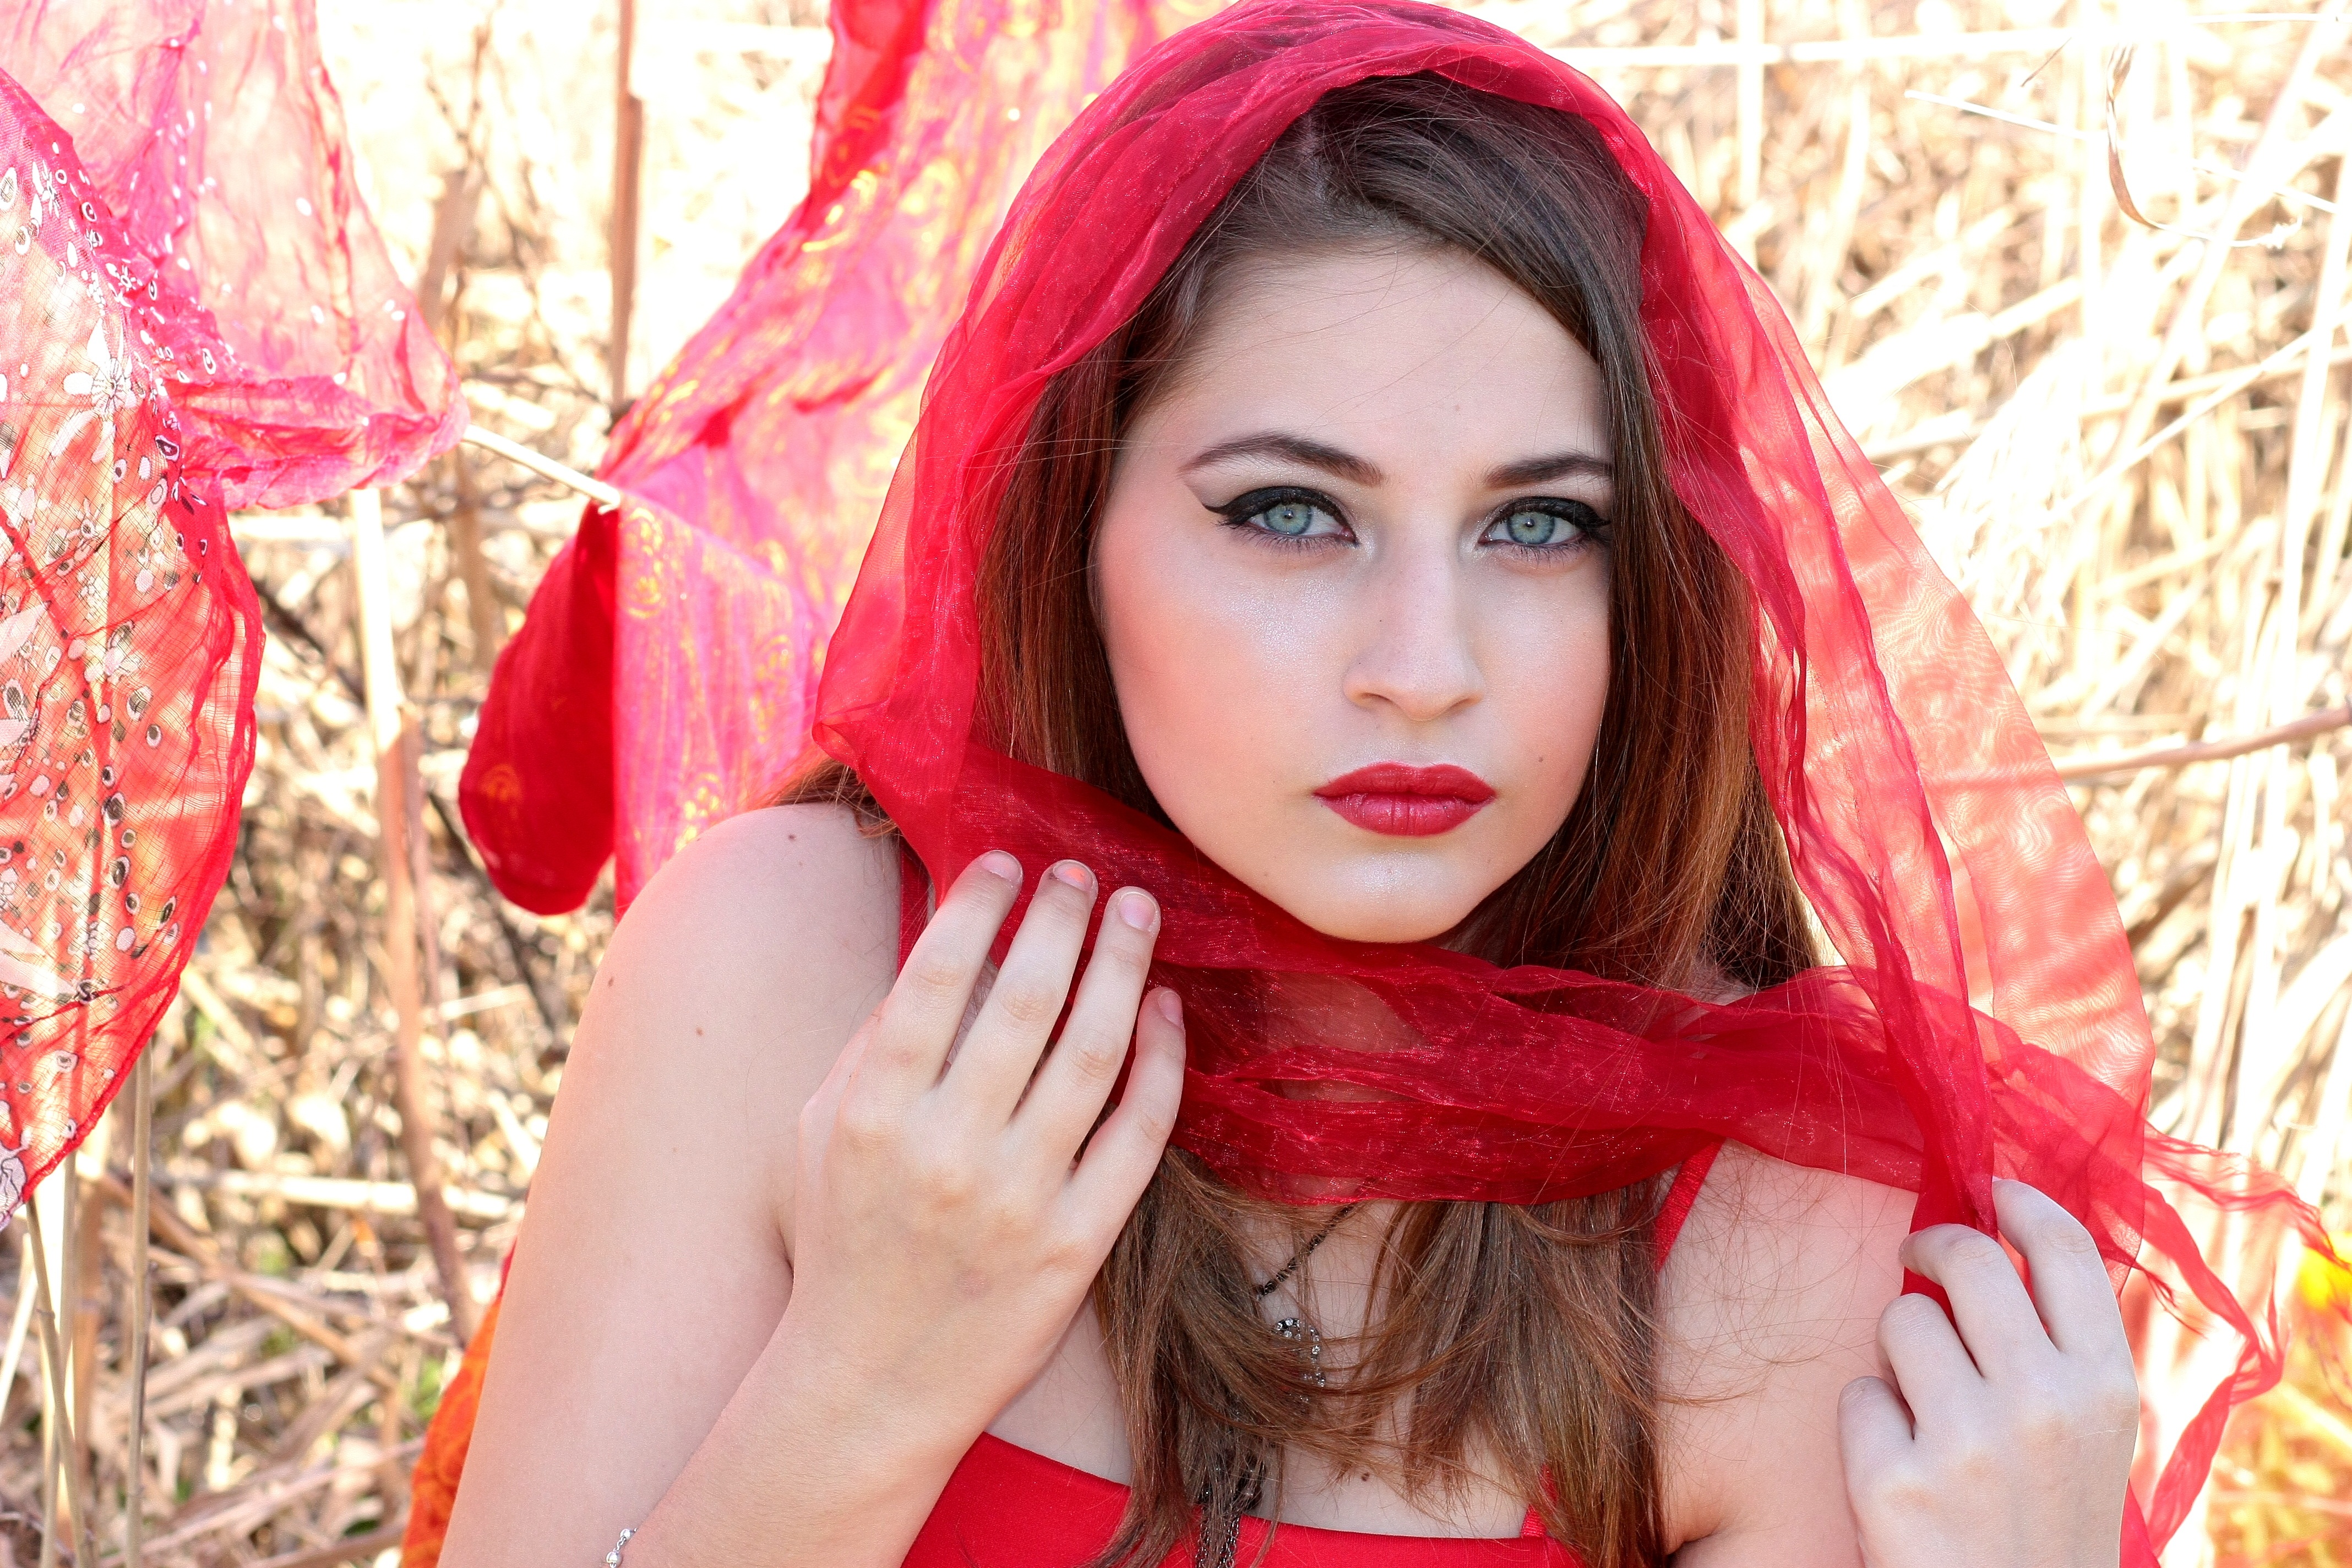
person, girl, woman, hair, photography, model, red, color, clothing, lady, pink, lip, hairstyle, long hair, human body, face, eye, skin, beauty, organ, costume, seductive, sweetness, about, blue eyes, photo shoot, brown hair, portrait photography